Bill Oakley

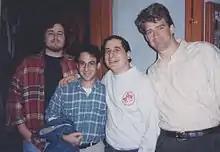
Oakley (left) along with Weinstein, Mike Reiss and Jeff Martin in 1994.

Other episodes included "Two Bad Neighbors", which sees Homer meet former President George H. W. Bush, a reference to the show's feud with the Bushes in the early 1990s. Weinstein said that the episode is often misunderstood. Many audiences expected a political satire, while the writers made special effort to keep the parody apolitical. Oakley stresses that "it's not a political attack, it's a personal attack!", and instead of criticizing Bush for his policies, the episode pokes fun at his "crotchetiness". Oakley described the episode as a companion piece to "Homer's Enemy", in that a character is juxtaposed alongside Homer and does not get along with him.